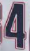
Number: 4